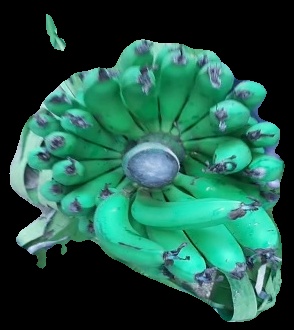
Variety: pachbale
Grade: grade2